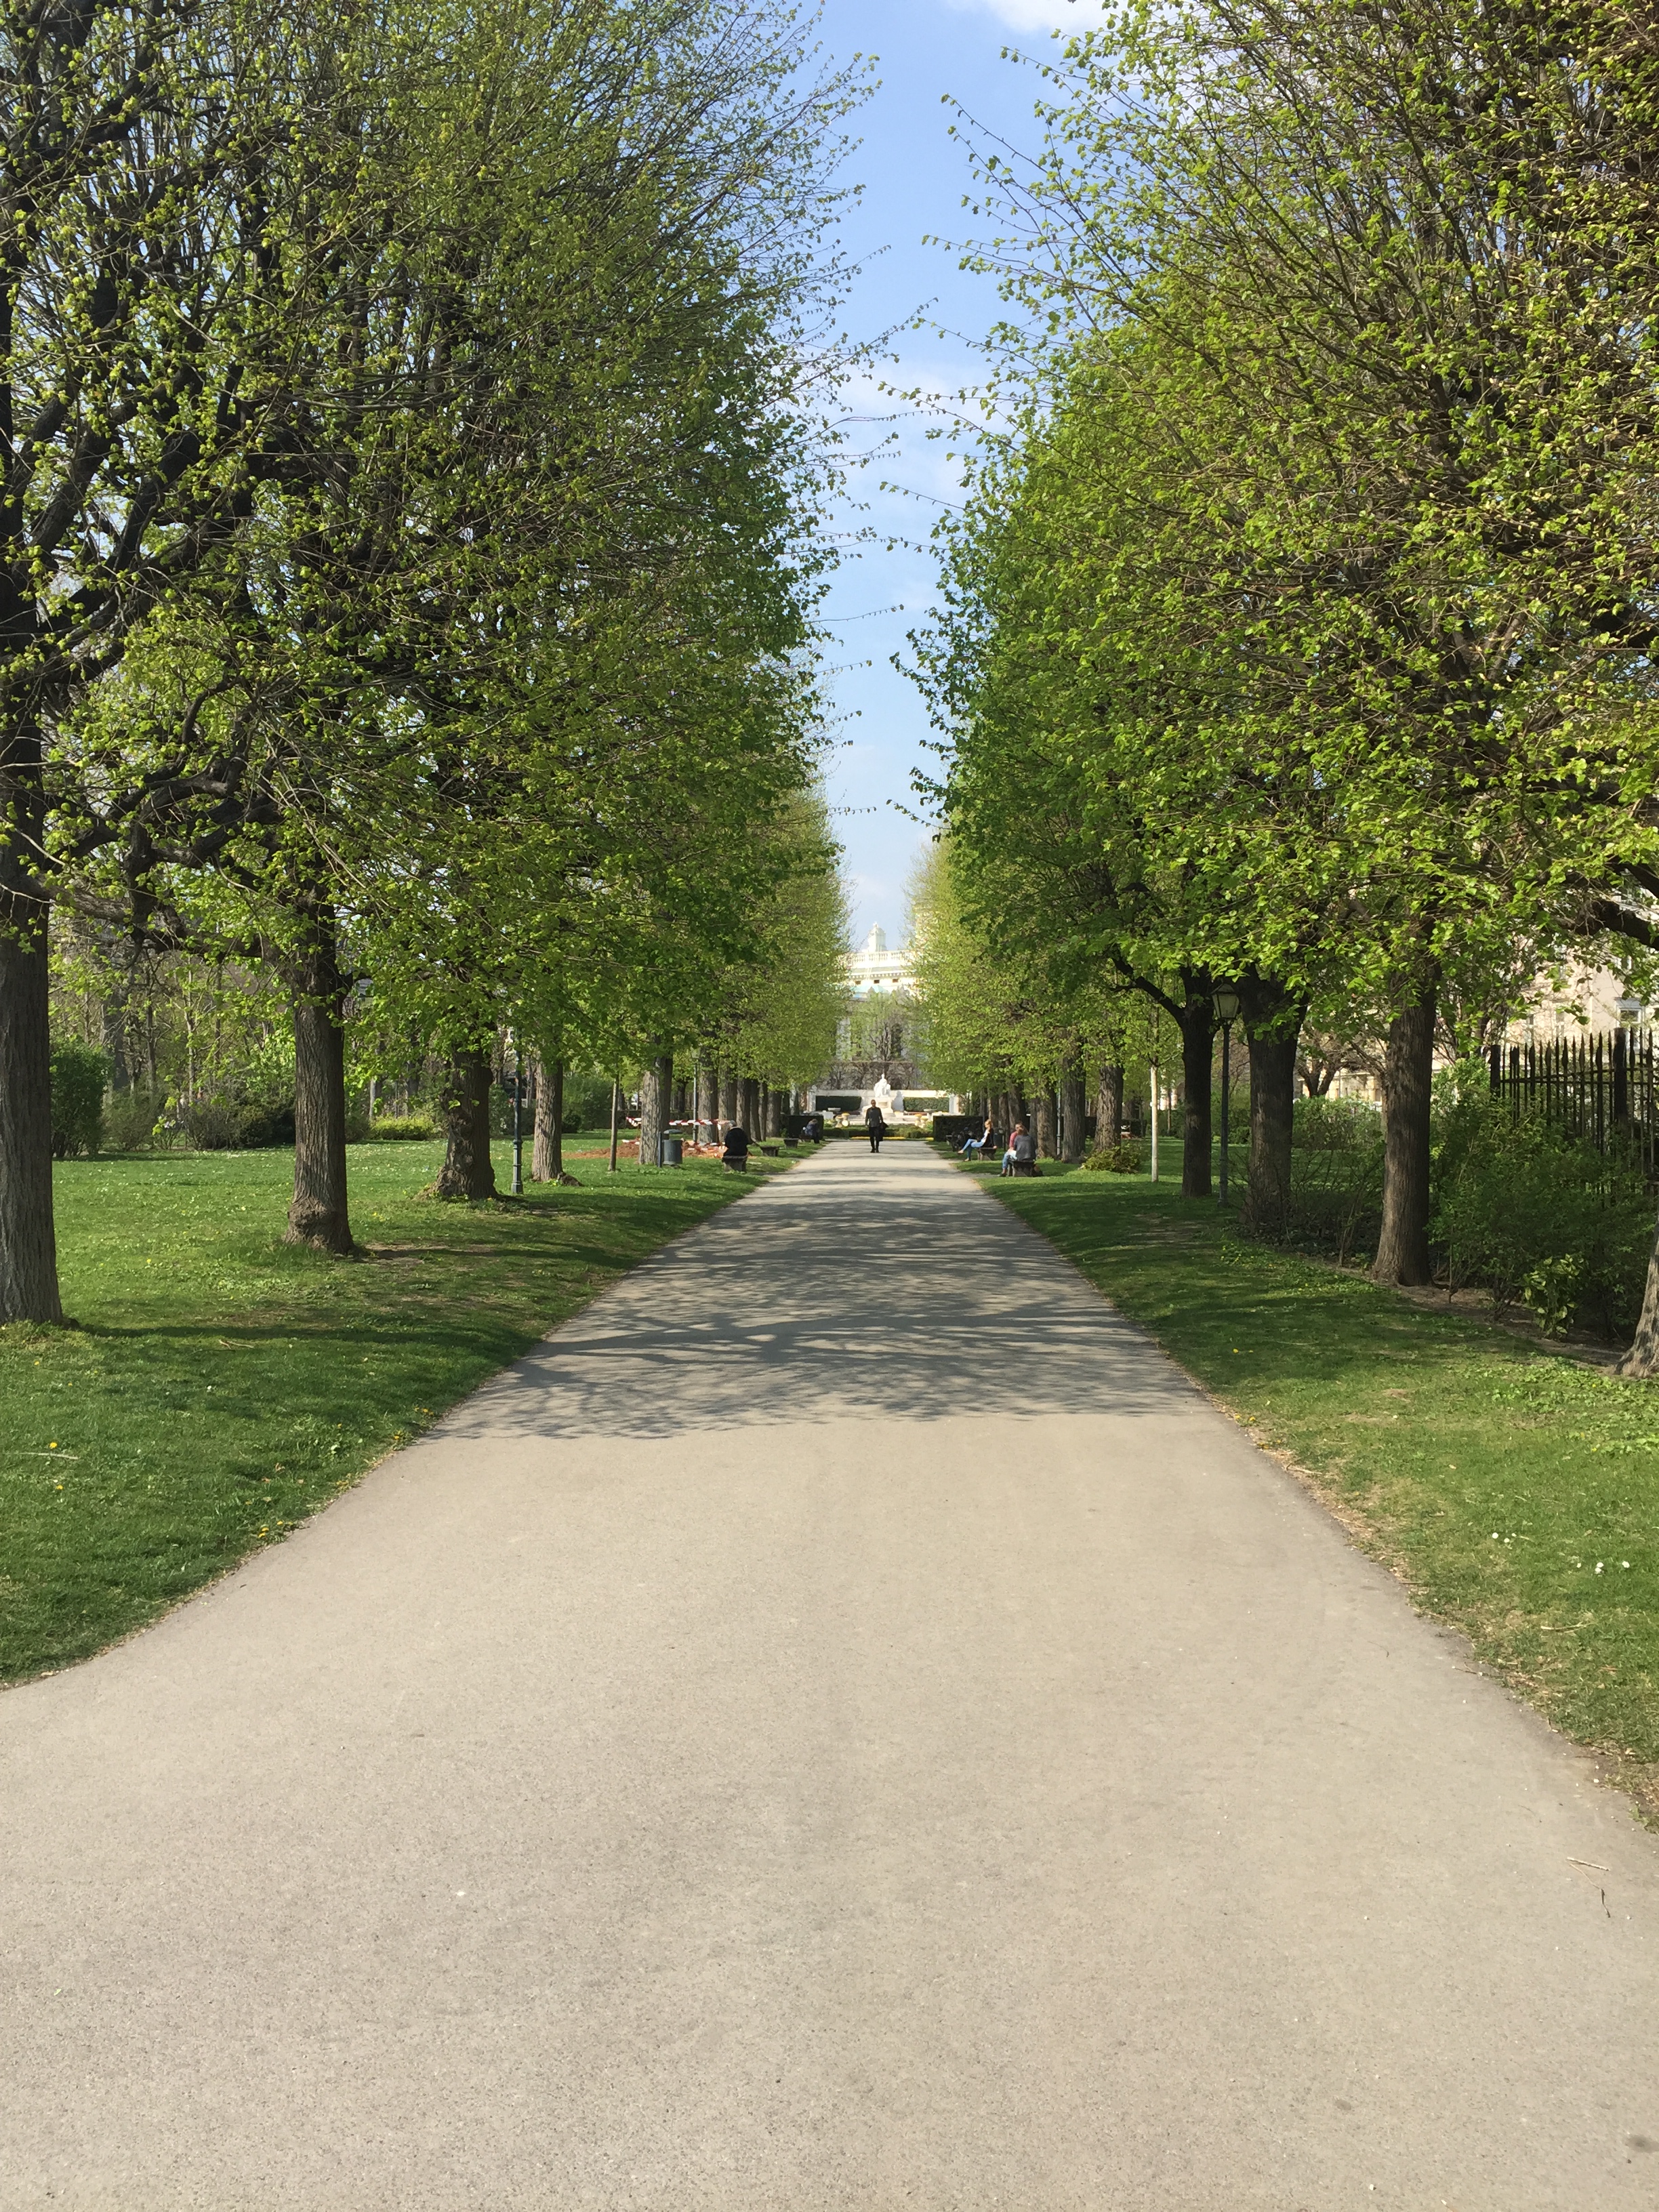
natural, tree, green, natural landscape, road, lane, grass, spring, woody plant, thoroughfare, botany, walkway, road surface, leaf, plant, infrastructure, sky, line, branch, park, path, symmetry, street, nonbuilding structure, trail, asphalt, house, grove, city